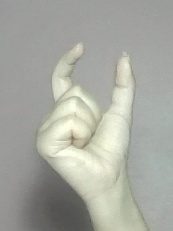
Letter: nun